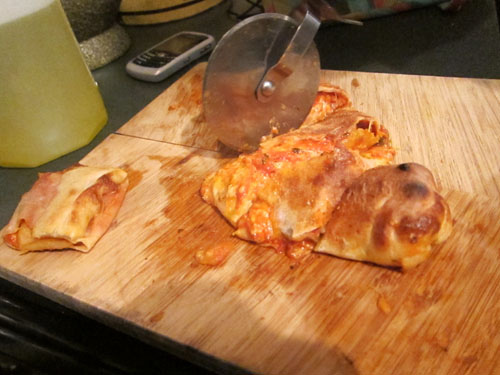
user: Given an image and a question. Answer the question in a short answer. Question: What cooking tool is being used? Short Answer:
assistant: pizza slicer